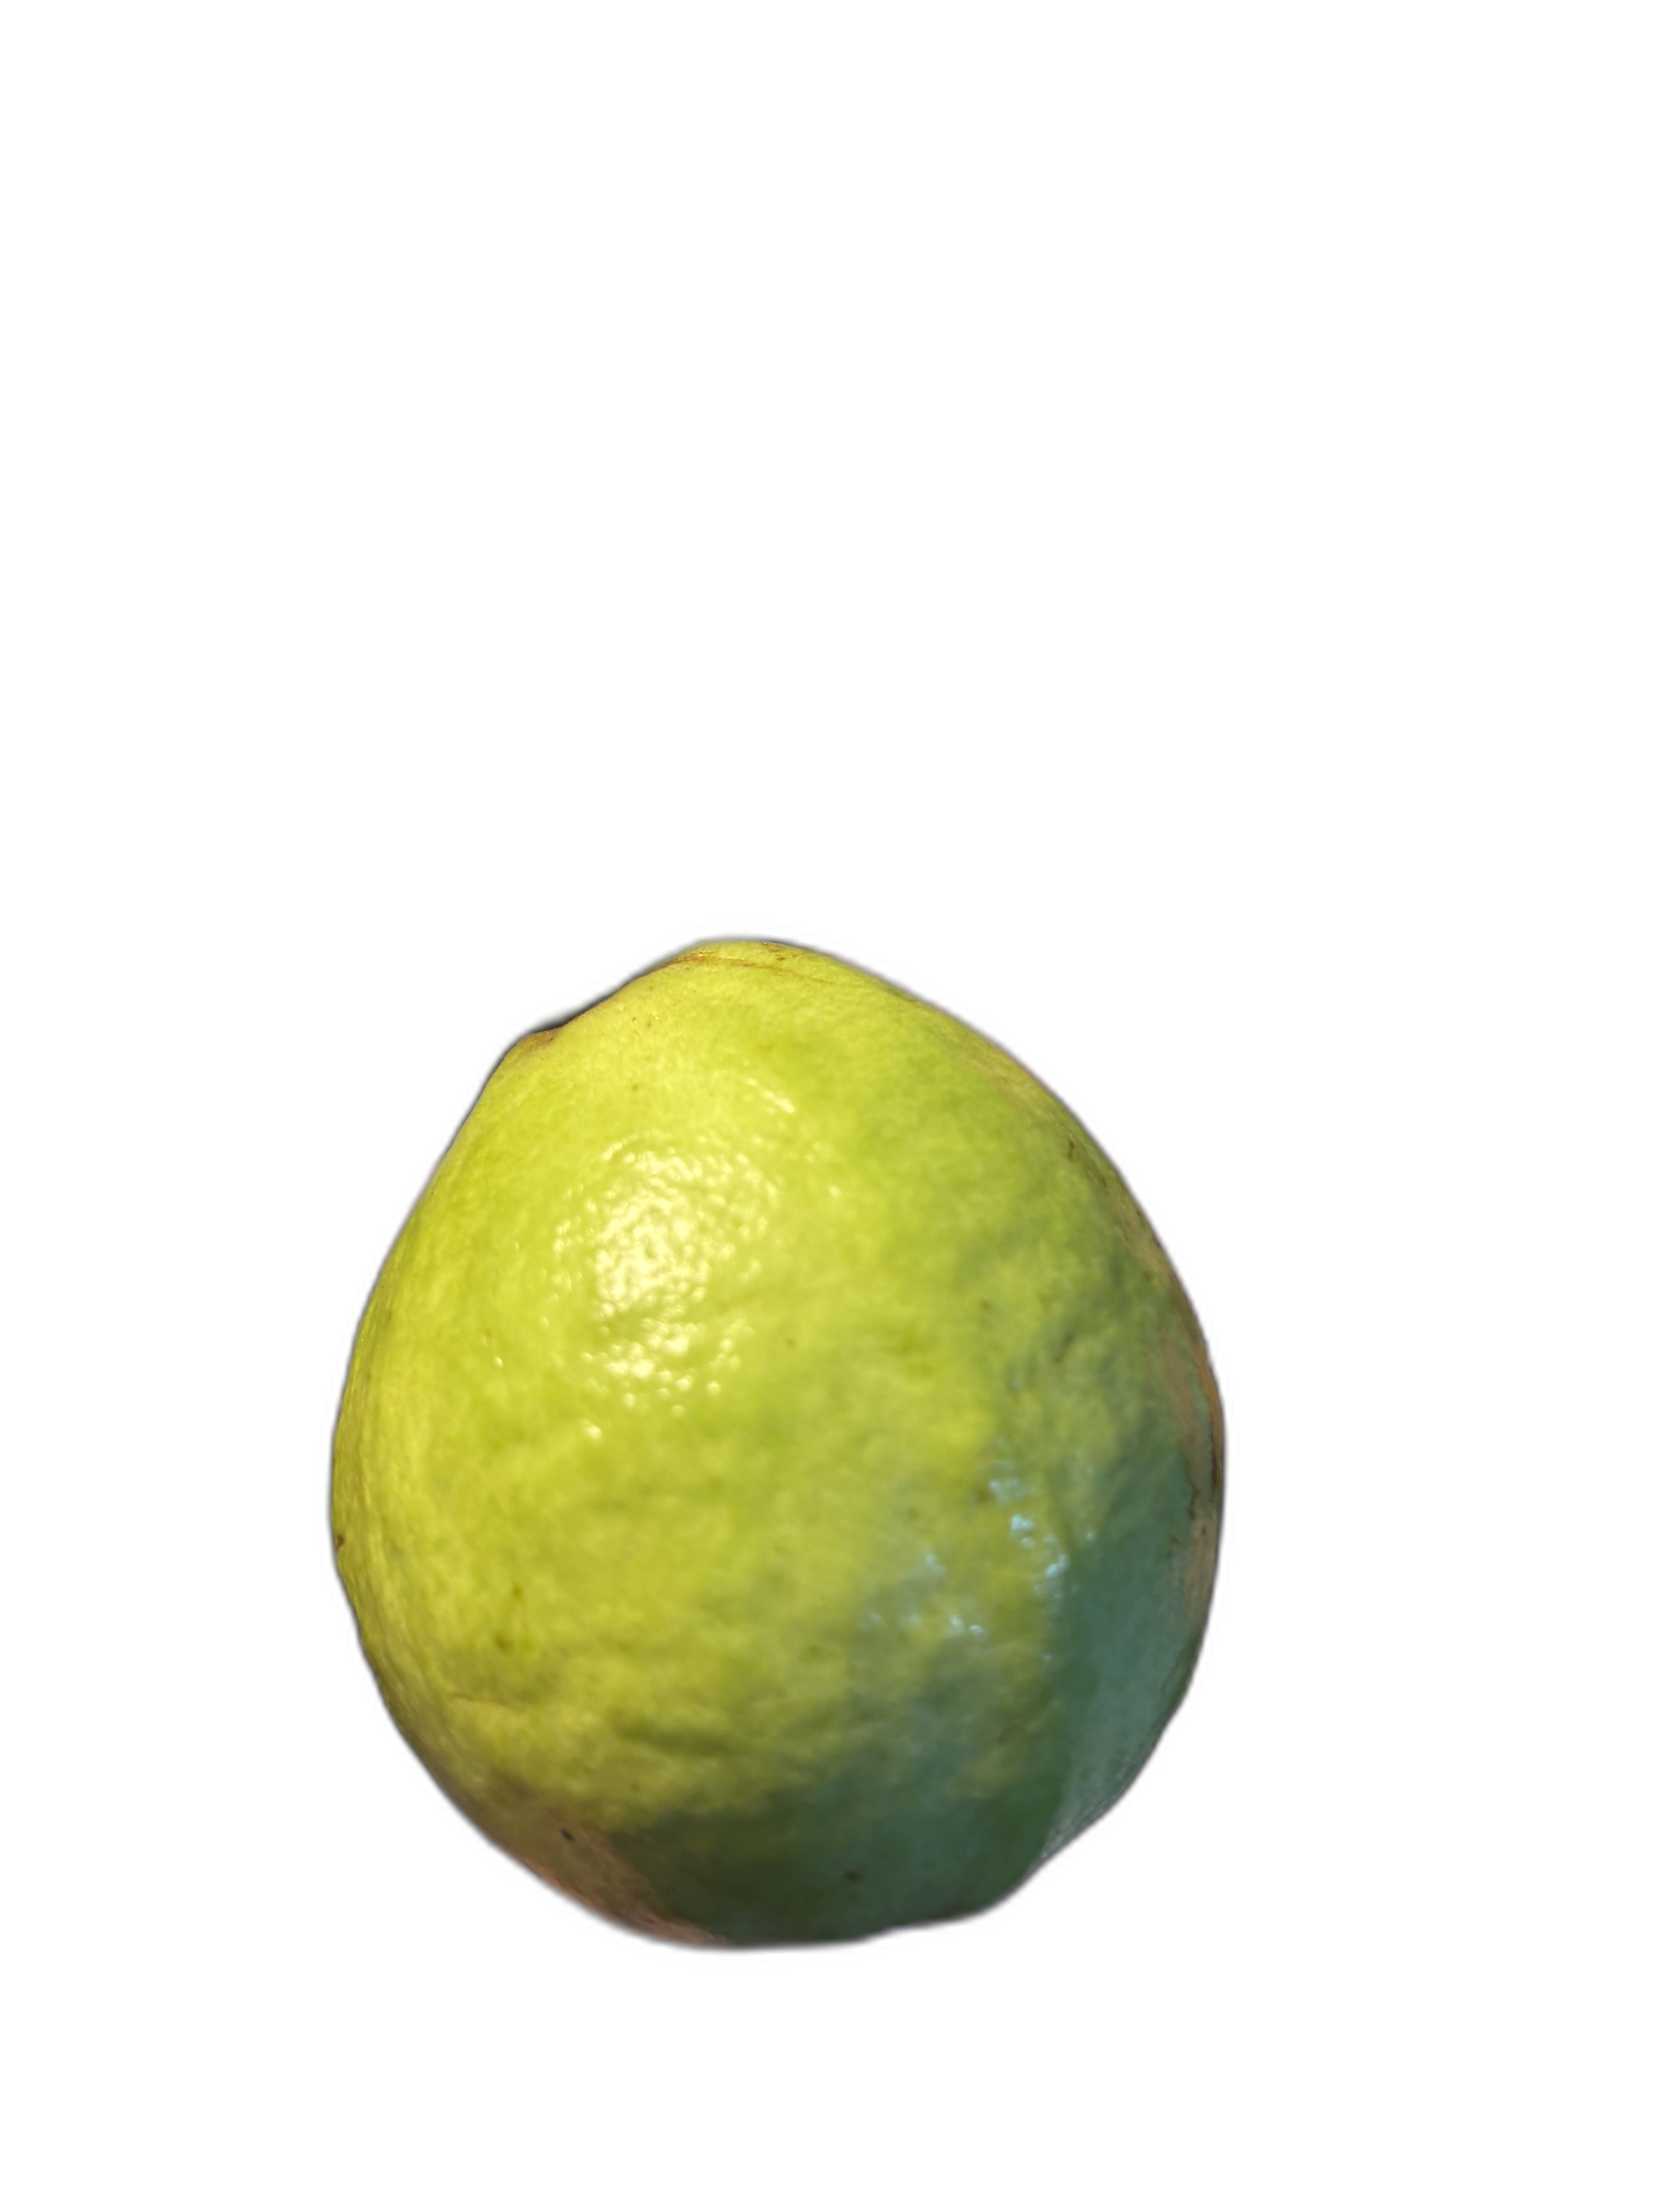
Plant part: fruit
Disease: Healthy